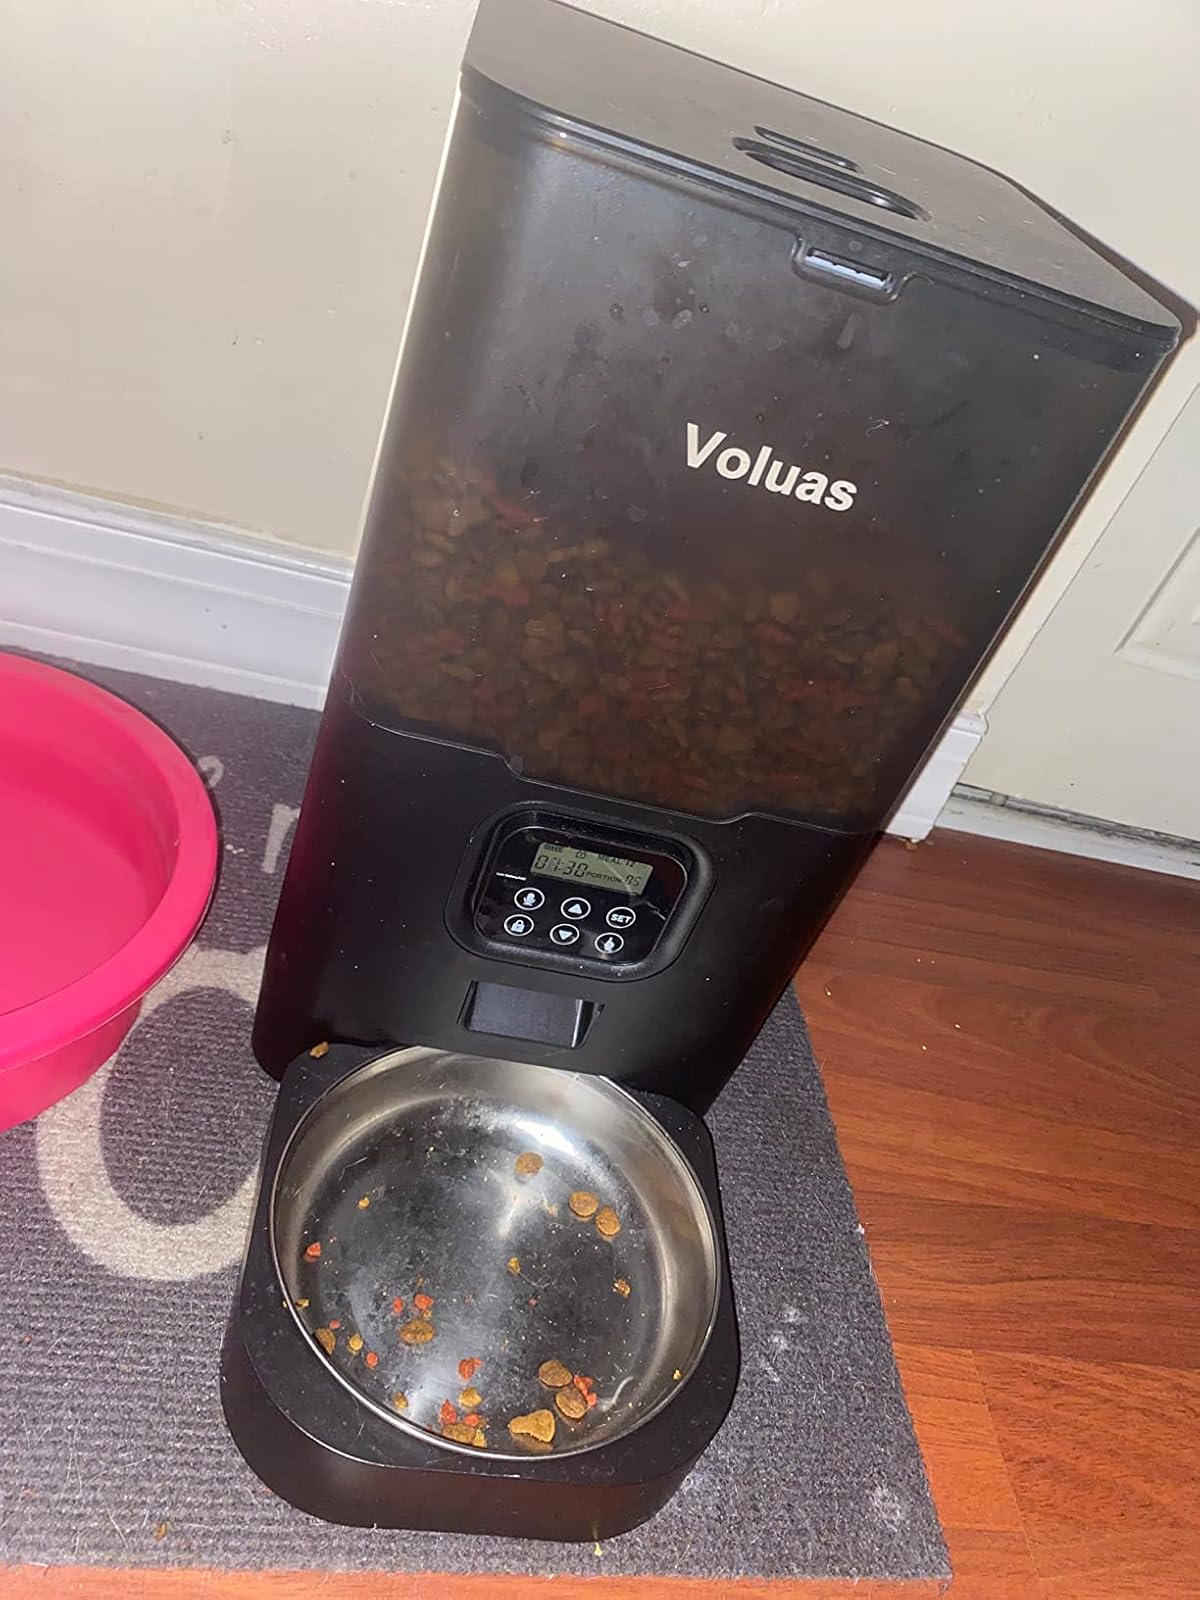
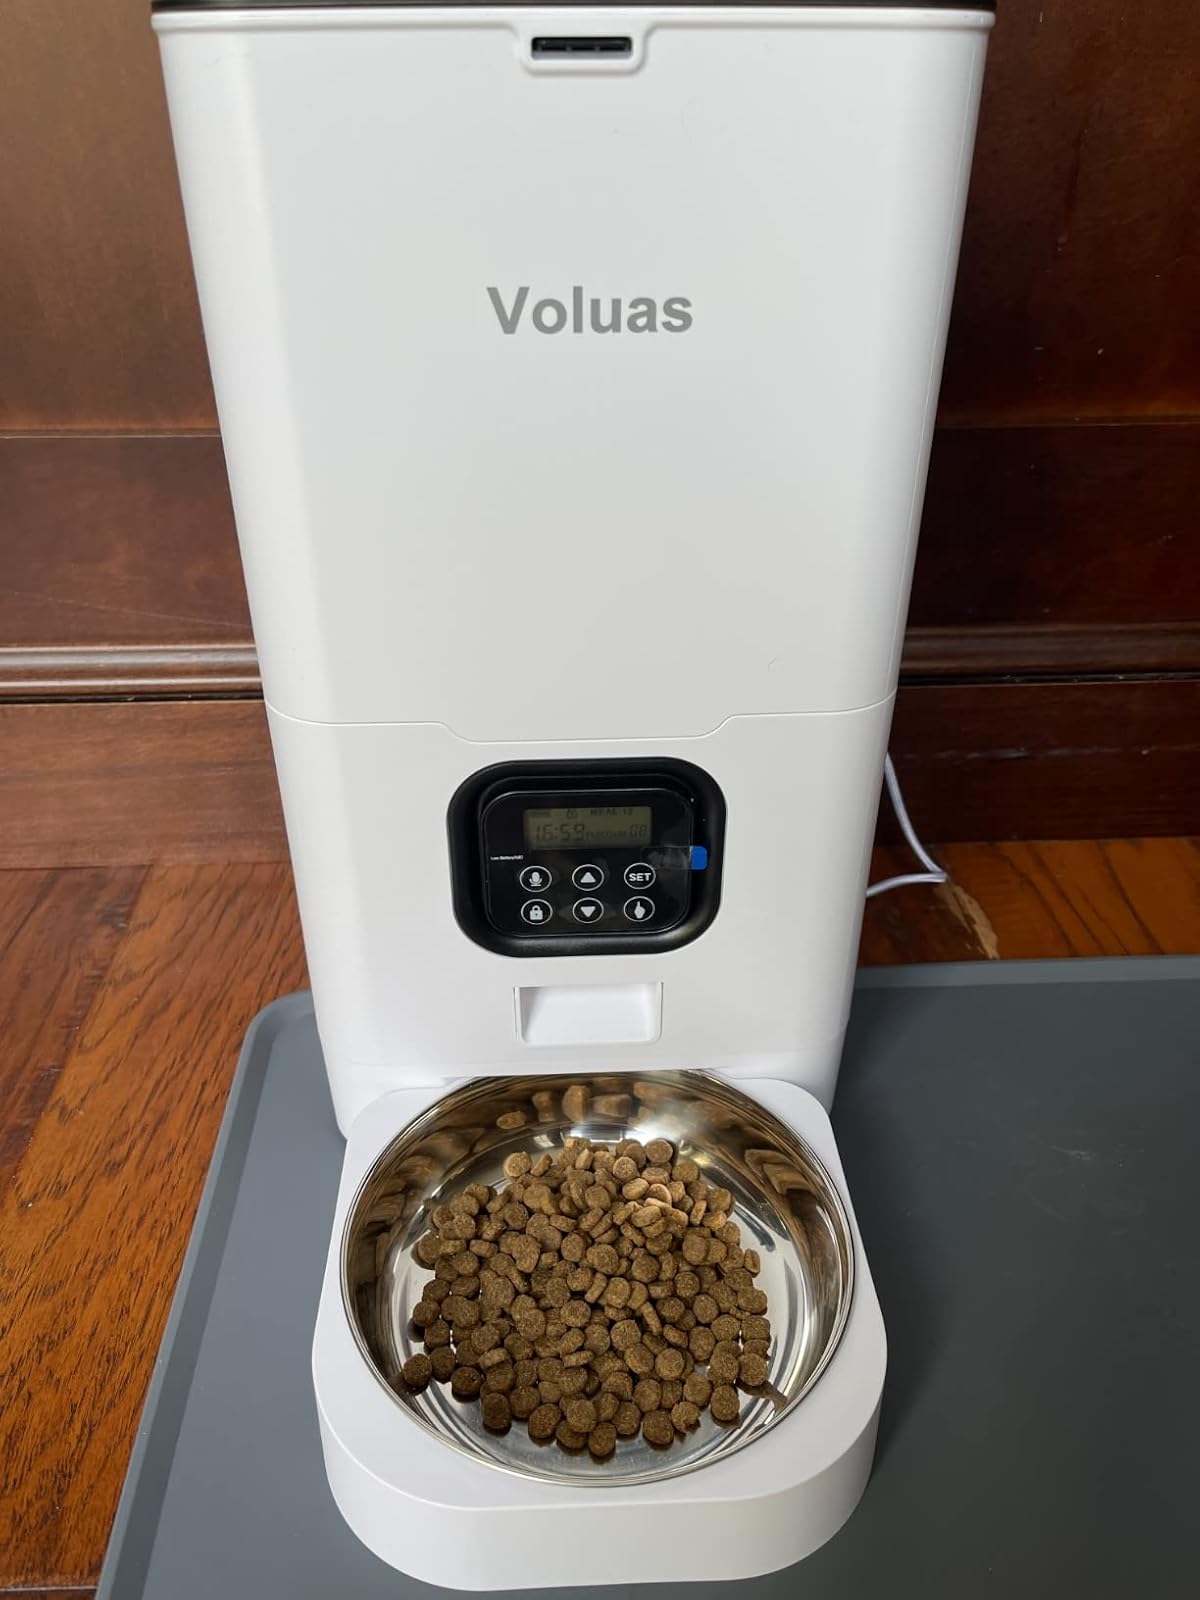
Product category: items_feeder
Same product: no